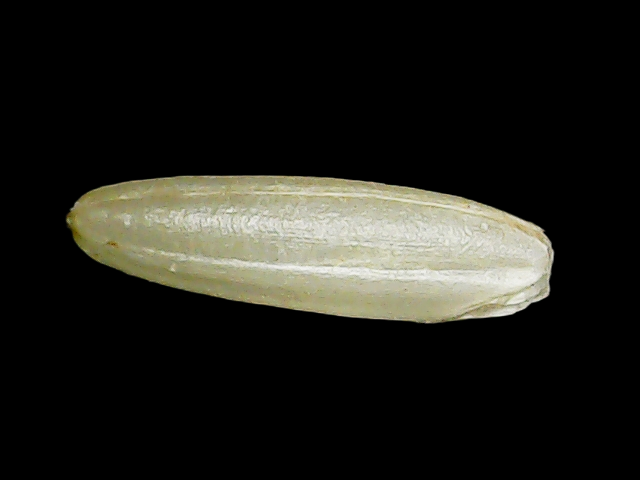
Rice variety: Binadhan26